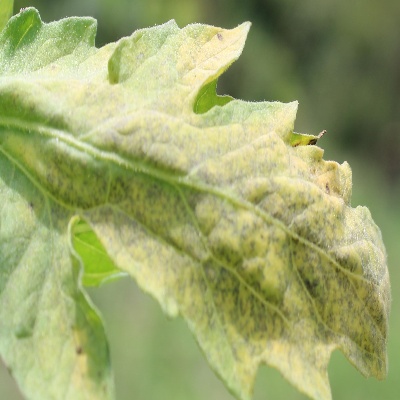
Crop: Tomato
Condition: septoria leaf spot